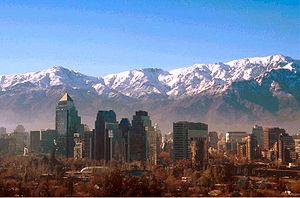
Las Condes est une commune faisant partie de l'agglomération de Santiago, Chili. Elle s'étend sur 100 km² et possède près de 200 000 habitants. De nombreux centres commerciaux et sièges sociaux sont dans cette ville habitée par une population aisée.